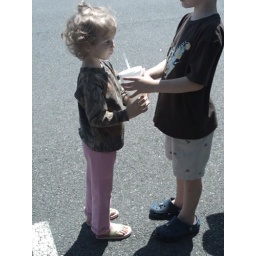
Yes, Elizabeth wore a camo shirt and pink pants out in public